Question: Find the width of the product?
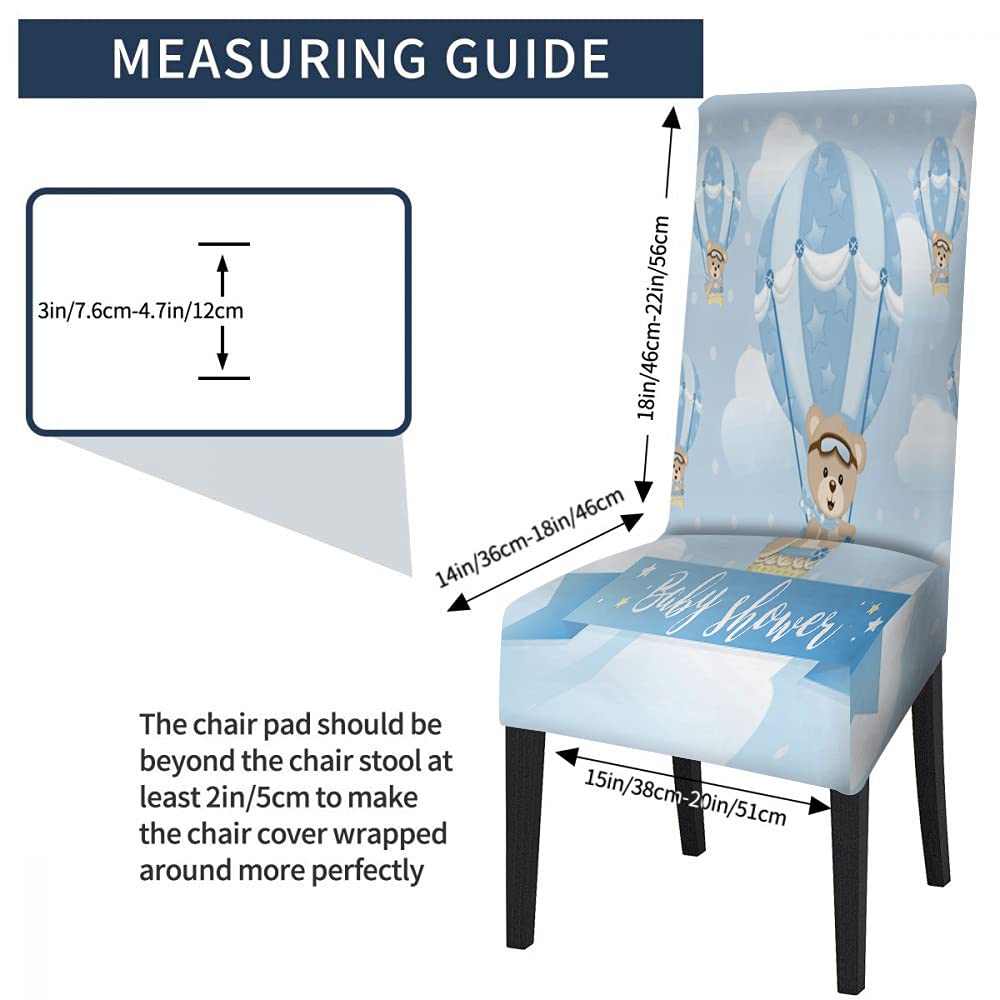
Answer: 38.0 centimetre